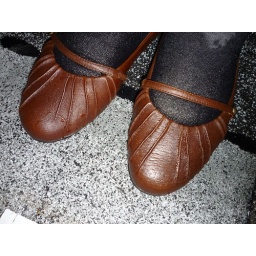
Wet flats after walking in puddle and in water along sidewalk